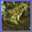
Label: frog